O'Higgins/San Martín Lake

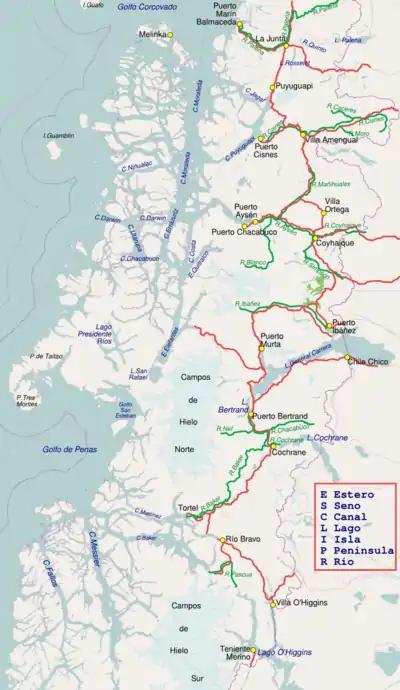
O'Higgins/San Martín Lake (bottom)

The lake has a surface area of , an elevation of above mean sea level, and a shoreline length of . Viewed from above, the lake consists of a series of finger-shaped flooded valleys, of which are in Chile and in Argentina, although sources differ on the precise split, presumably reflecting water level variability. The lake is the deepest in the Americas with a maximum depth of near O'Higgins Glacier, and its characteristic milky light-blue color comes from rock flour suspended in its waters. It is mainly fed by the Mayer River and other streams, and its outlet, the Pascua River, discharges water from the lake towards the Pacific Ocean at a rate of . The O'Higgins Glacier flows eastwards towards the lake, as does the Chico Glacier. Both of these glaciers are part of the Southern Patagonian Ice Field which extends for approximately in a north–south direction to the west of Lake O'Higgins/San Martín.